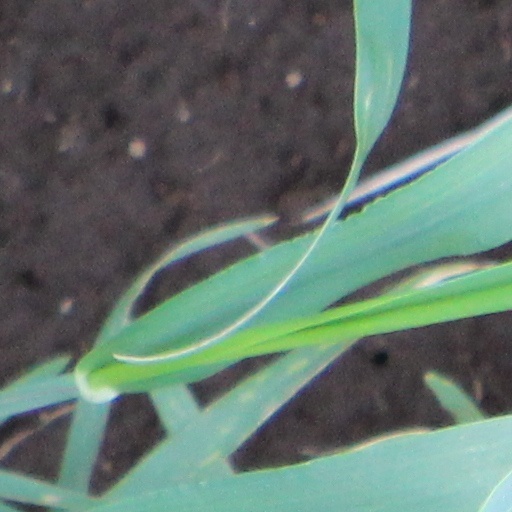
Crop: wheat